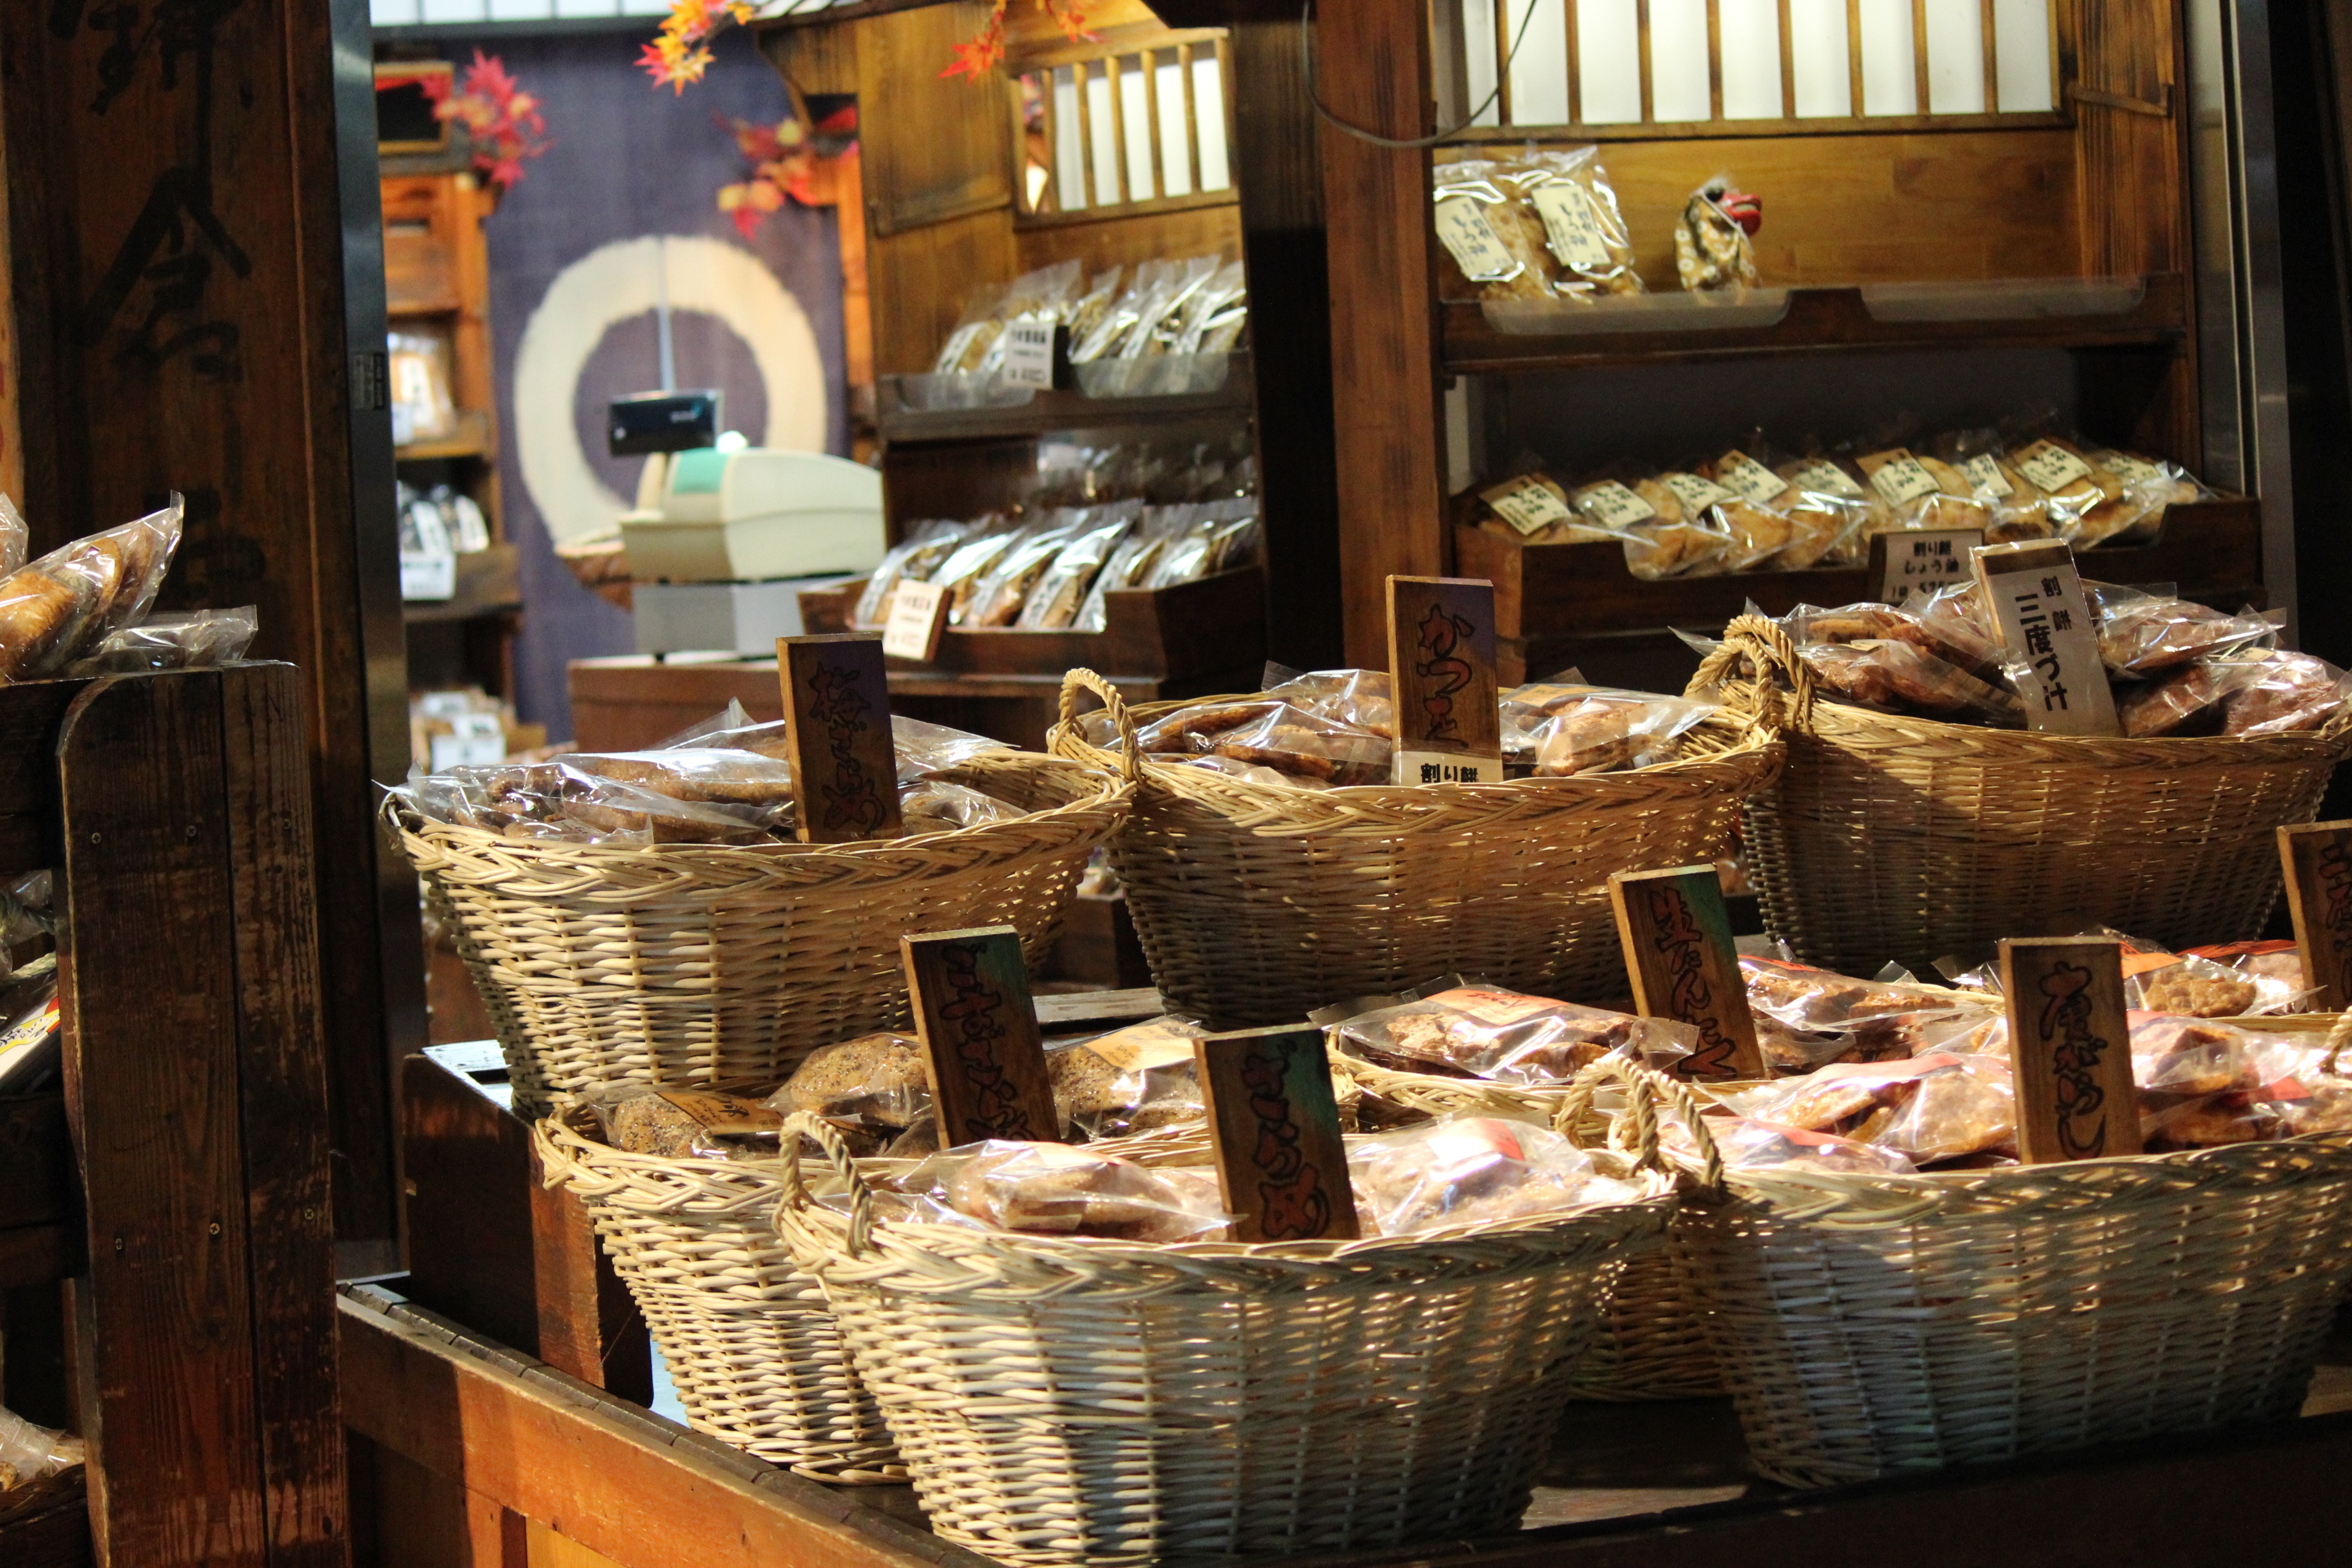
wood, city, meal, food, market, basket, japan, bakery, public space, stall, straw